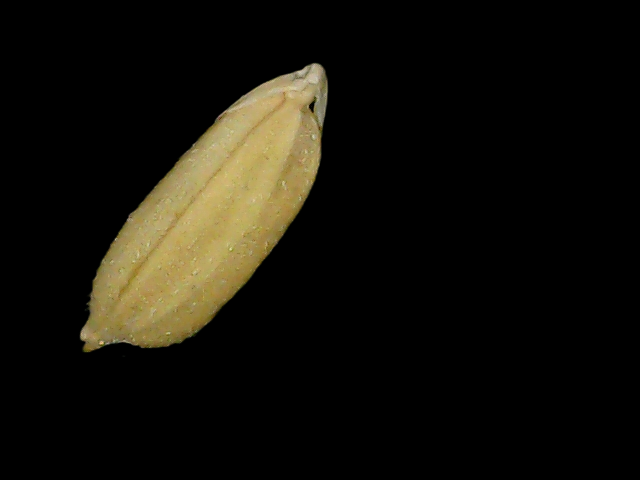
Rice variety: Bd52